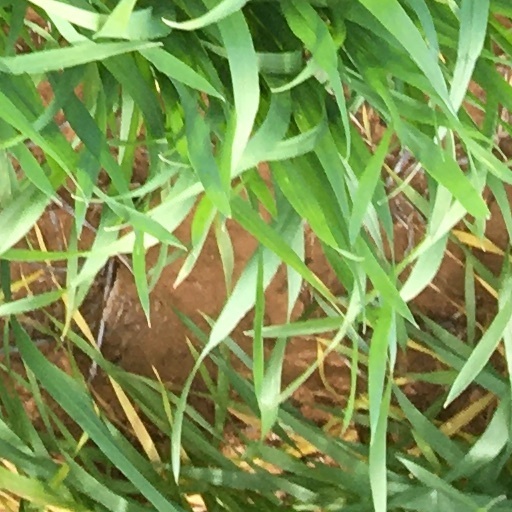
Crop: wheat